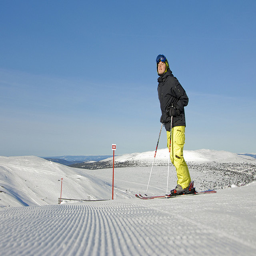
A peson in black jacket wearing skis on a mountain slope.
A person holding poles and wearing skis in the snow.
A person on the snow has skis and poles.
The cross country skier pauses at the edge of the course near a distance marker.
A person stands on a snowy hill on skis.